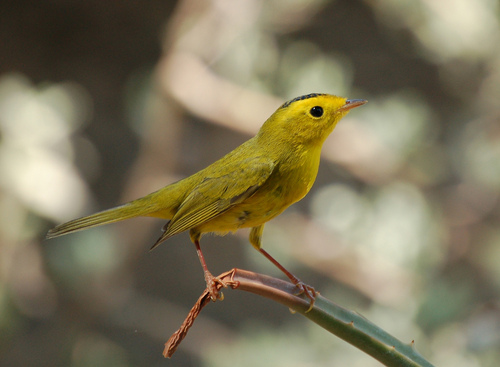
the bird has a yellow breast and belly and a black eyering.
beautiful all yellow bird with long thin tarsus, black vents and black nape.
the bird is yellow with skinny orange tarsals and a tiny black eyes.
the small bird is yellow all over with long orange tarsus and feet.
this thin yellow bird has grey color on the edge of its plumage, thin legs that bend back the opposite direction a human knee bends, black eyes, grey on top of its head and a small thin beak a little bigger than the eye.
this bird is yellow with black and has a very short beak.
this bird has wings that are yellow and has black eyes
this bird is yellow all throughout.
this bird is mostly yellow with hints of black it has black eyes and a very small pointed beakthe bird has a yellow belly, black crown and small bill.
Species: Wilson Warbler